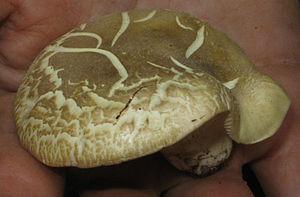
Cantharocybe est un genre monotypique de la famille des Pleurotaceae